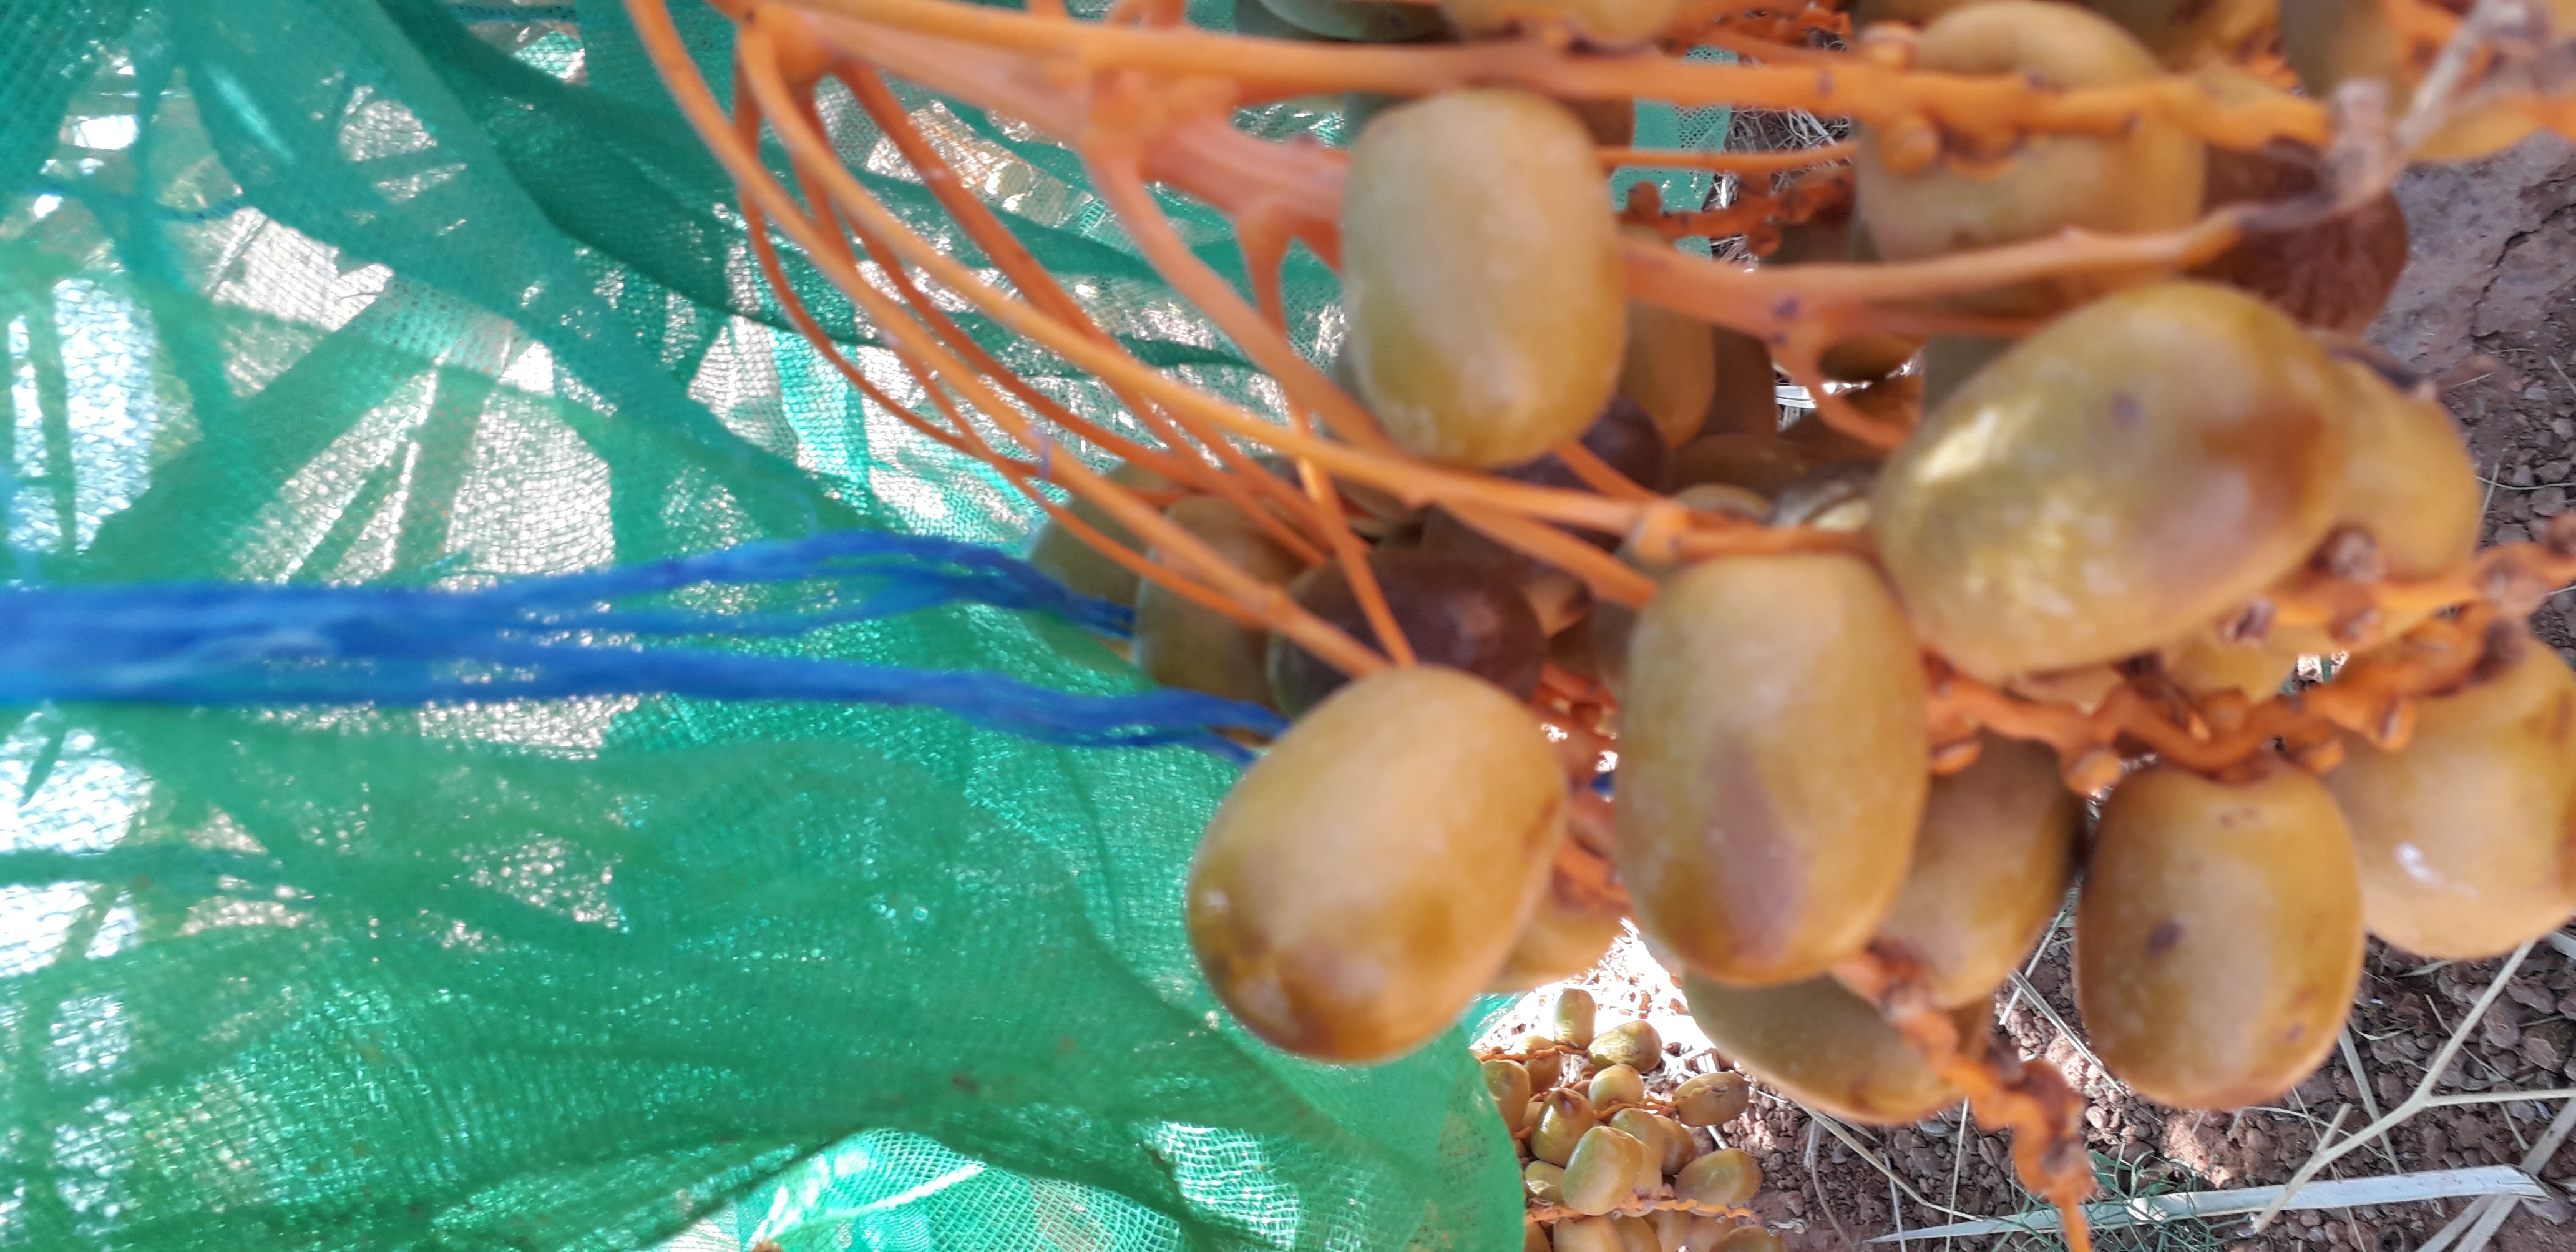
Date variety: Boufagous